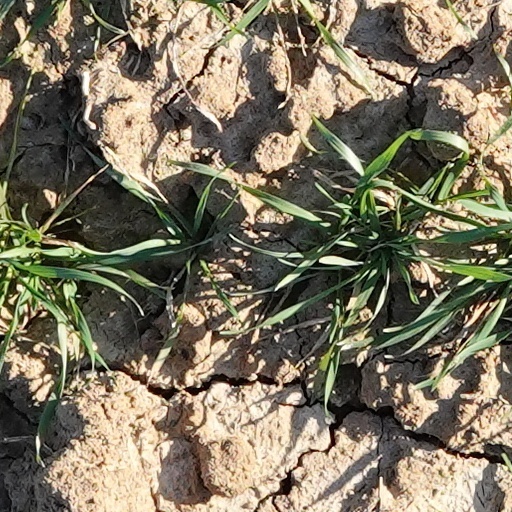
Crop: wheat